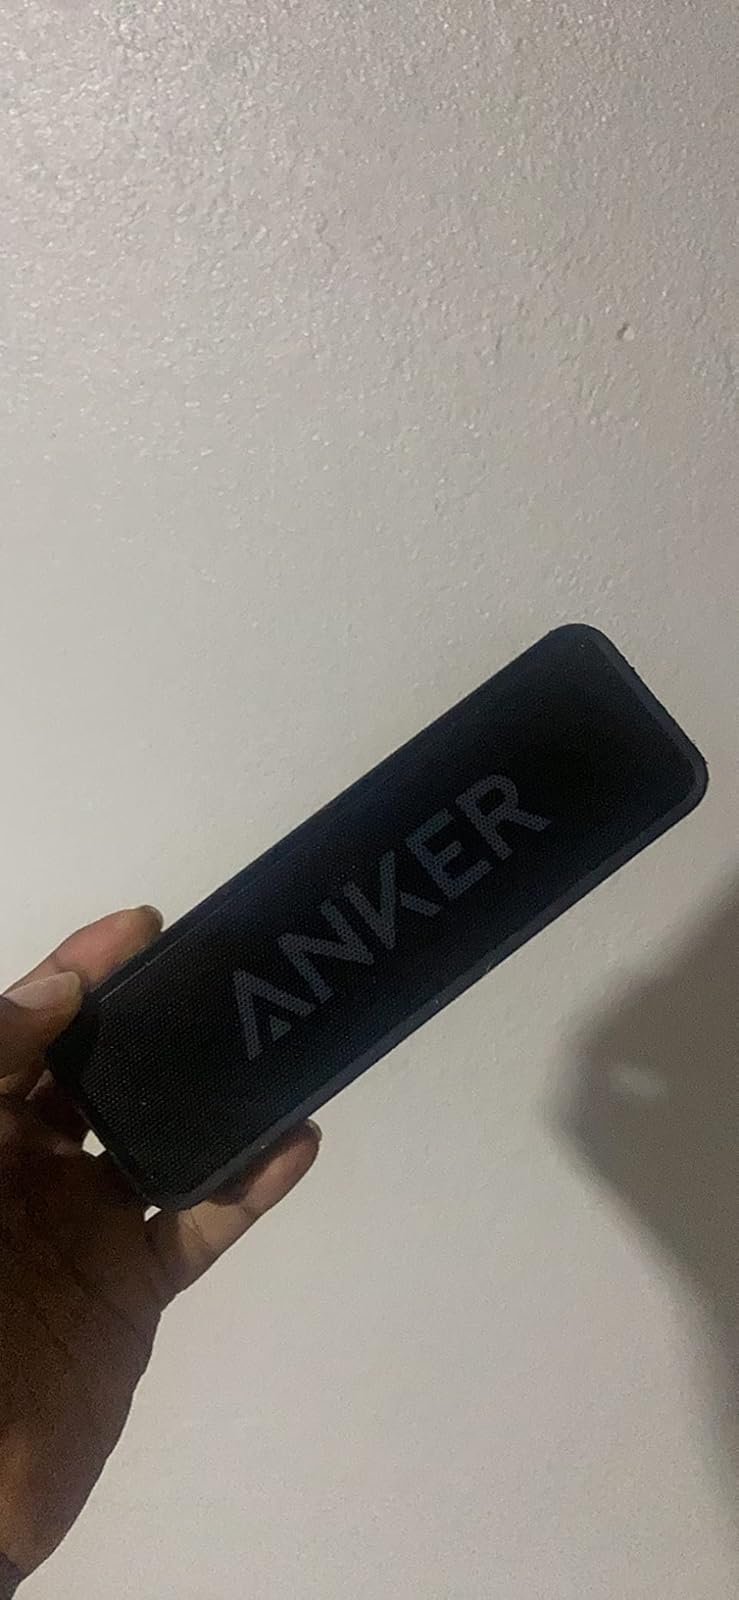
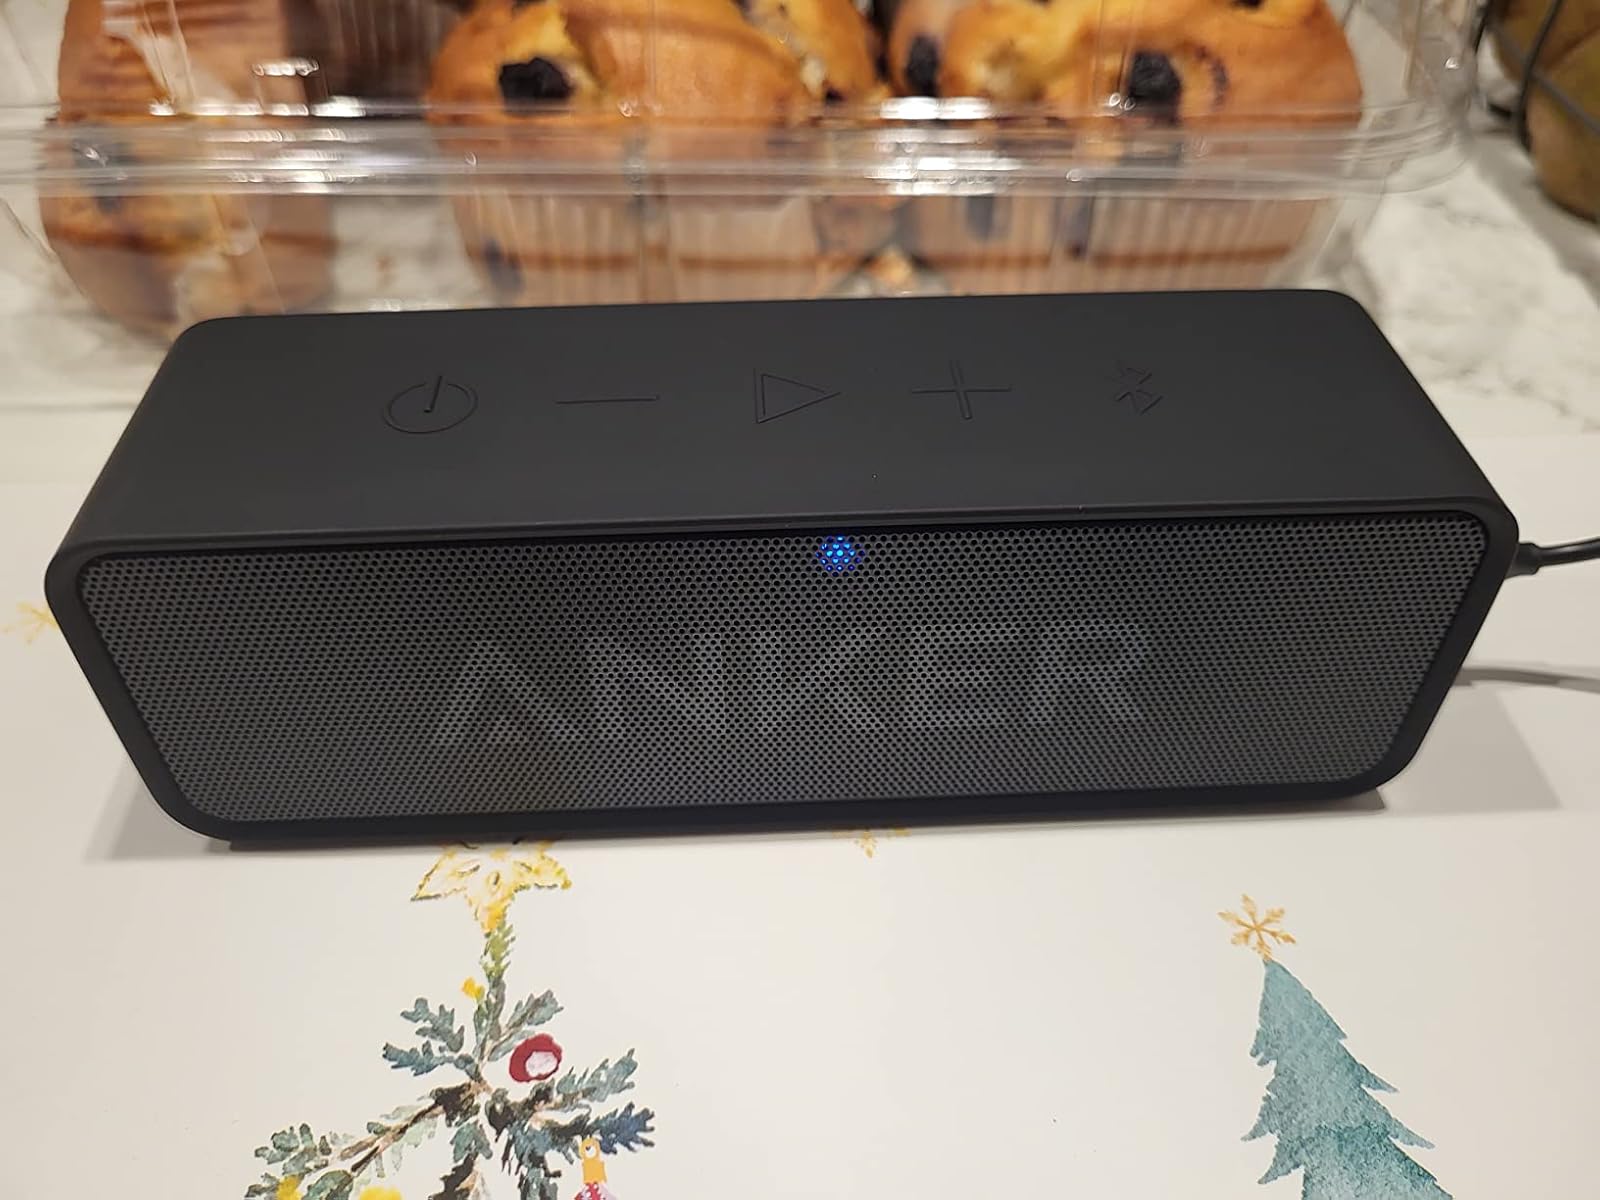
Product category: speaker
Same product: yes